The Constitution (film)

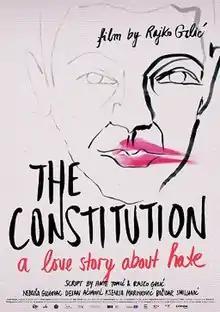

The Constitution is a 2016 Croatian drama film directed by Rajko Grlić, starring Nebojša Glogovac, Ksenija Marinković, Dejan Aćimović, and Božidar Smiljanić. The script was written by Ante Tomić and Grlić. It premiered on August 4, 2016 at the Montreal Film Festival.